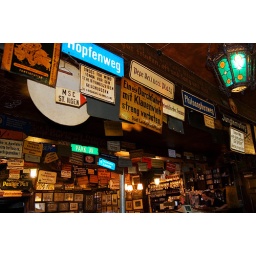
Liberated street signs make their home in the Zum Sappel pub.